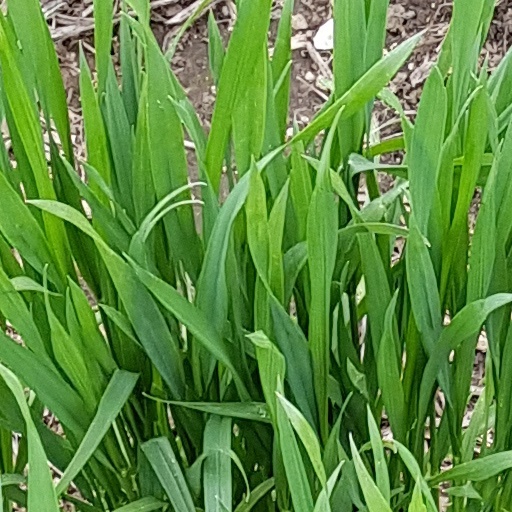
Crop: wheat